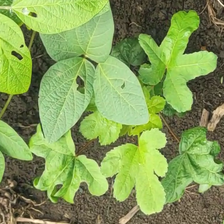
Weed species: Little_Mallow(Malva parviflora)